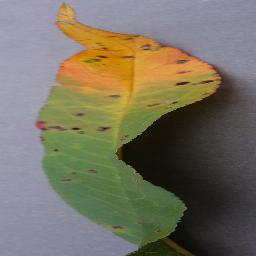
Label: Peach___Bacterial_spot